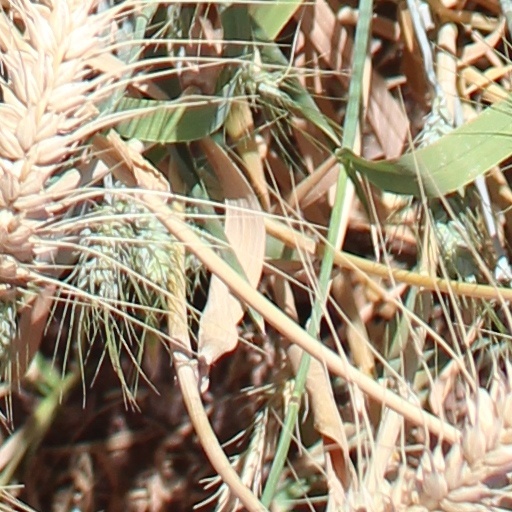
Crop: wheat